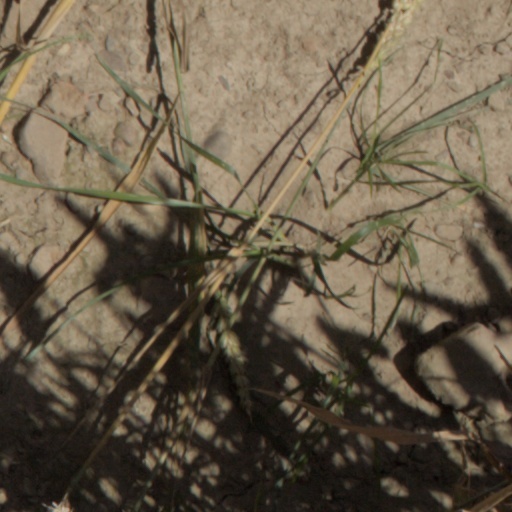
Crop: wheat